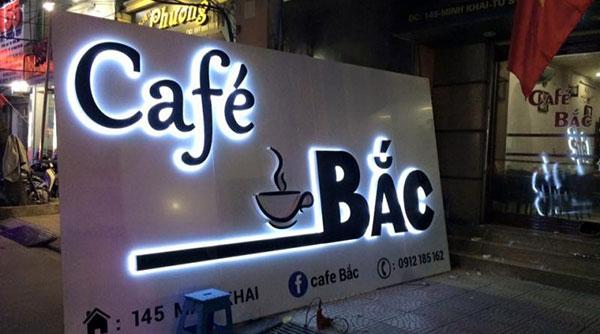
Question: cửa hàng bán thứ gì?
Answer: cửa hàng bán cafe